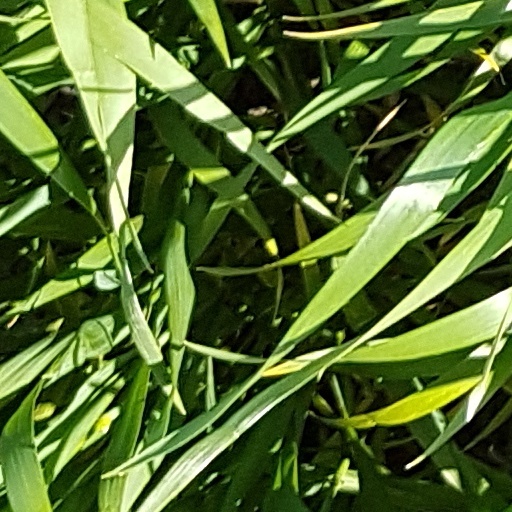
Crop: wheat